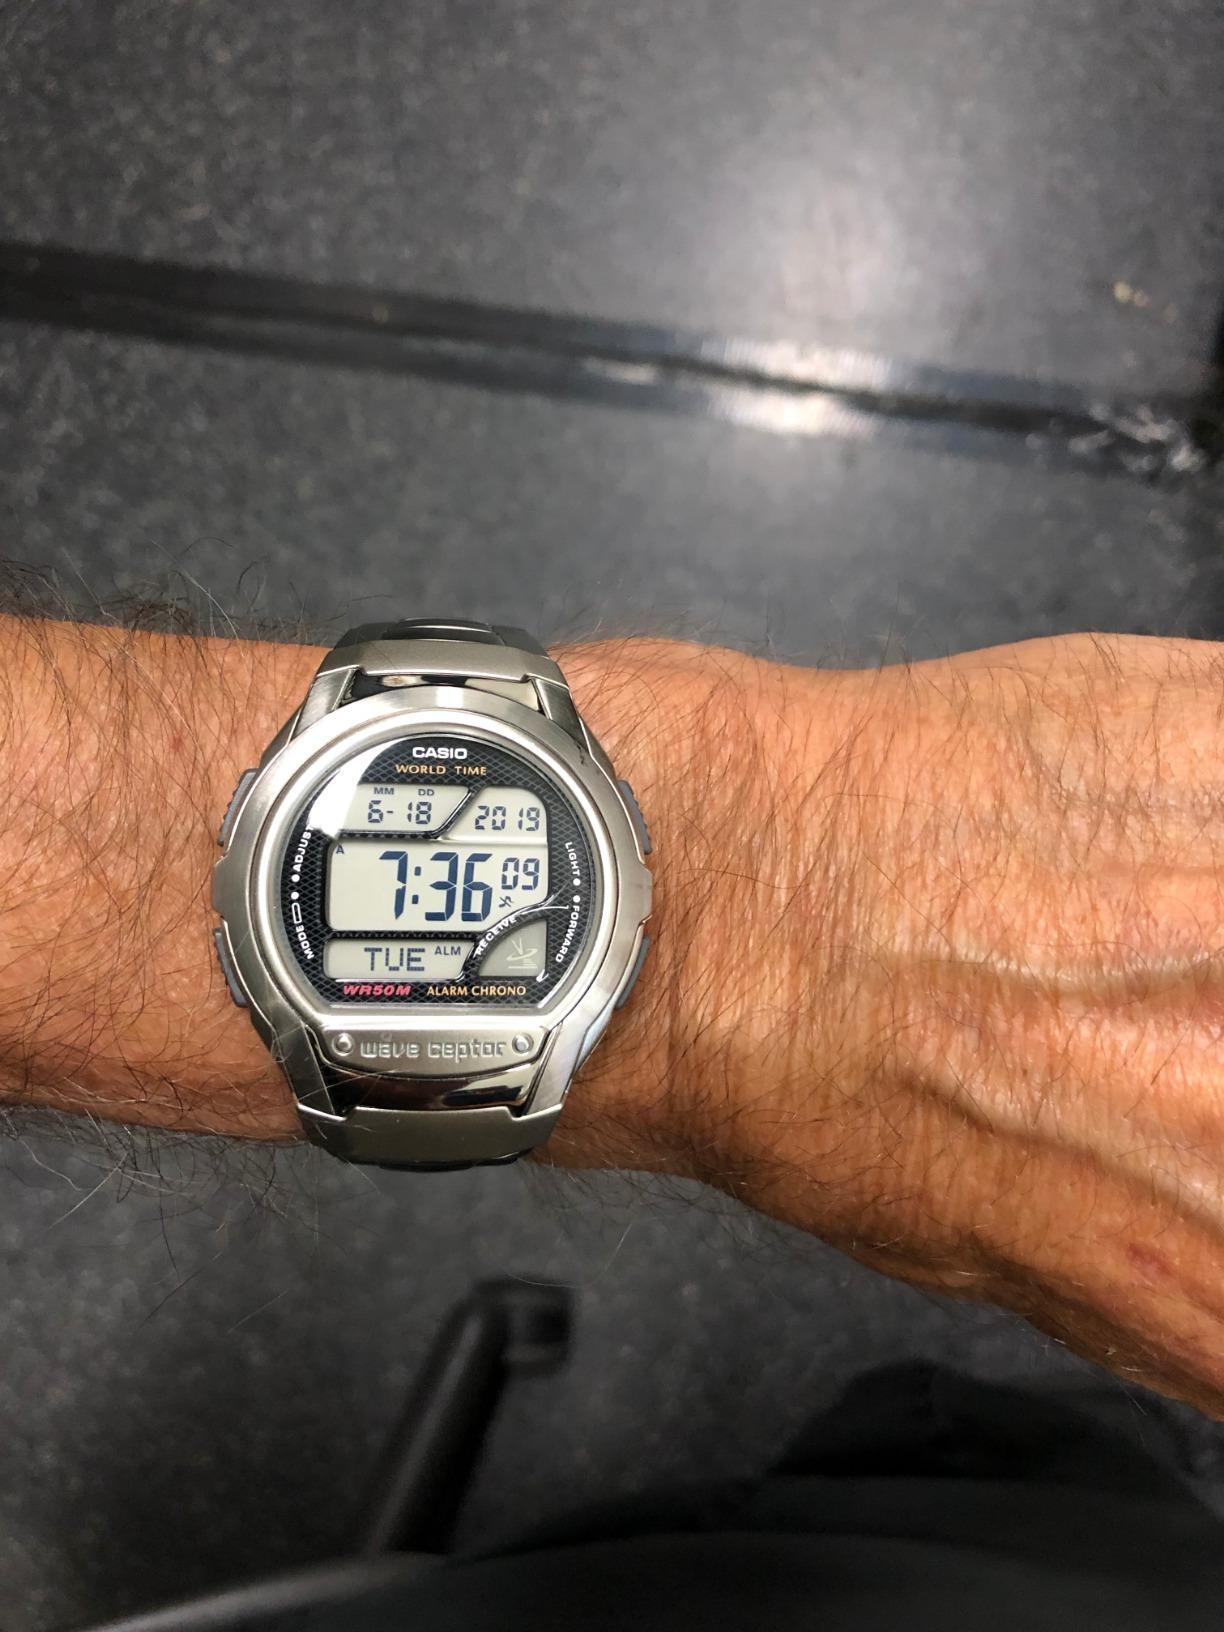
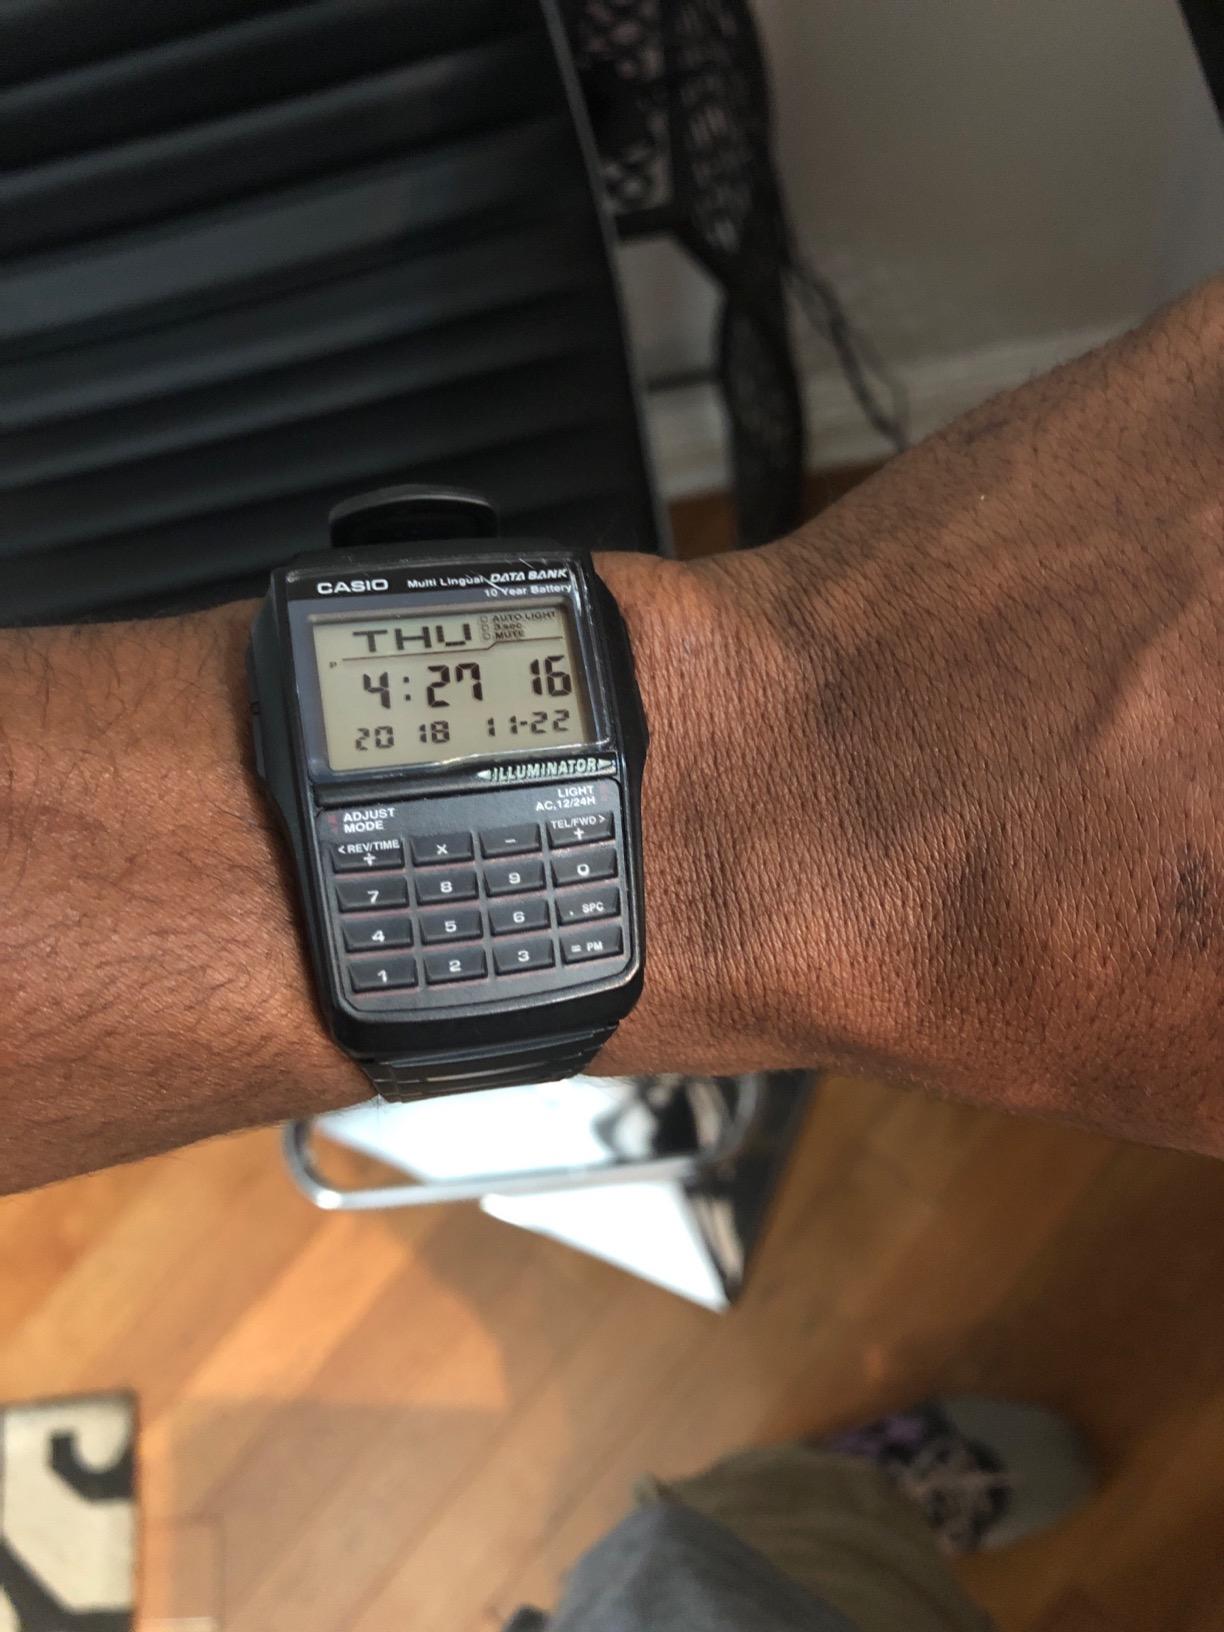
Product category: accessories_watch
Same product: no